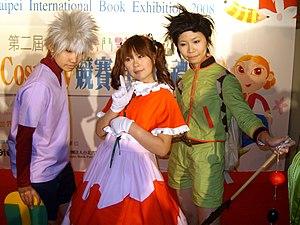
Hunter × Hunter est un shōnen manga écrit et dessiné par Yoshihiro Togashi. Il est pré-publié depuis mars 1998 dans l'hebdomadaire Weekly Shōnen Jump de l'éditeur Shūeisha, et a été compilé en trente-six tomes au 4 octobre 2018. En mai 2013, le manga s'est vendu à plus de 65 millions d'exemplaires au Japon. La version française est publiée aux éditions Kana, et trente-six tomes sont sortis au 3 mai 2019.